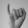
ASL letter: I